House music

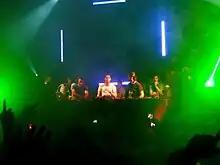
Swedish House Mafia and Italian DJ Benny Benassi performing in 2011.

By the late 1980s, house DJing and production had moved to the US's west coast, particularly to San Francisco, Oakland, Los Angeles, Fresno, San Diego, and Seattle. Los Angeles saw an explosion of underground raves, where DJs mixed dance tracks. Los Angeles DJs Marques Wyatt and Billy Long spun at Jewel's Catch One. In 1989, the Los-Angeles-based former EBN-OZN singer/rapper Robert Ozn started indie house label One Voice Records. Ozn released the Mike "Hitman" Wilson remix of Dada Nada's "Haunted House", which garnered club and mix show radio play in Chicago, Detroit, and New York as well as in the UK and France. The record went up to number five on the "Billboard" Club Chart, marking it as the first house record by a white artist to chart in the US. Dada Nada, the moniker for Ozn's solo act, did his first releases in 1990, using a jazz-based deep house style. The Frankie Knuckles and David Morales remix of Dada Nada's "Deep Love" (One Voice Records in the US, Polydor in the UK), featuring Ozn's lush, crooning vocals and jazzy improvisational solos by muted trumpet, underscored deep house's progression into a genre that integrated jazz and pop songwriting and song forms (unlike acid house and techno). The Twilight Zone (1980–89) located on Richmond Street in Toronto's entertainment district was the first after hours club to regularly feature New York and Chicago DJs that first spun house music in Canada. The venue was the first international gig destination for both Frankie Knuckles and David Morales. One of the club's owners, Tony Assoon, would make regular trips to New York in order to purchase funk, underground disco and house records to play on his regular Saturday night slot.